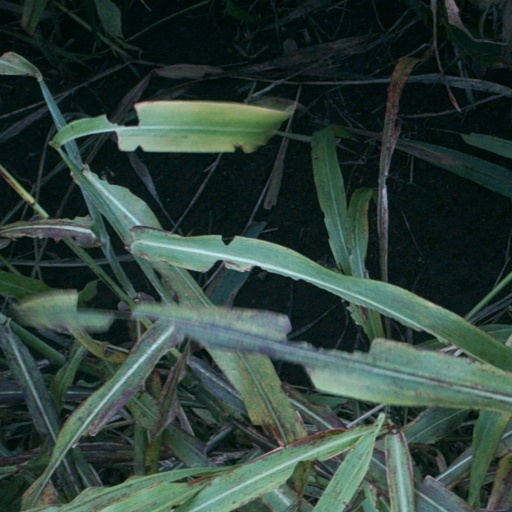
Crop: sorghum